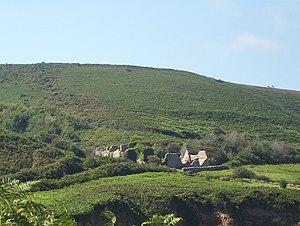
Ruines de la ferme de la Cotentine, à Omonville-la-Rogue. Elle est en partie rebâtie par le Conservatoire du Littoral. Elle a appartenu à Octave de Traynel.
Octave de Traynel, dit le marquis de Traynel, né le 24 juin 1857 à Melun et mort en mars 1943 à Omonville-la-Rogue, est un diplomate, homme politique, archéologue, érudit et homme de lettres français. Il a publié sous son nom, et sous les pseudonymes de Jean de Neltray et d'Olivier de Traynel ; sous ce dernier nom de plume, il est l'auteur de romans d'anticipation et de science-fiction.
Omonville-la-Rogue est une ancienne commune française du département de la Manche, dans la région Normandie, peuplée de 492 habitants.